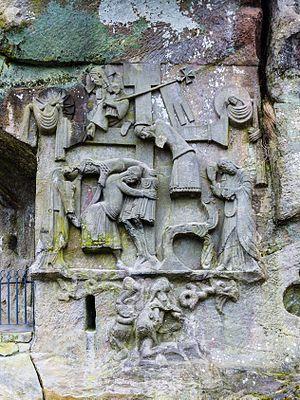
La Descente de croix et la Déposition du Christ, désigne la scène des Évangiles qui racontent, après la Crucifixion et mort de Jésus, la descente de son corps de la croix par Joseph d'Arimathie et Nicodème. La descente de la Croix est la treizième station du chemin de croix.